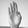
ASL letter: B